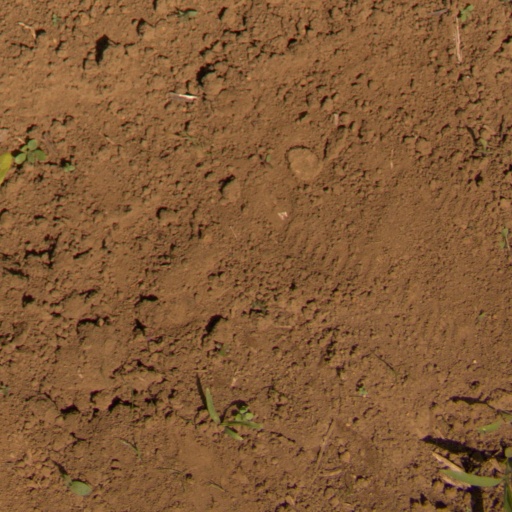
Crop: Jerusalem artichoke